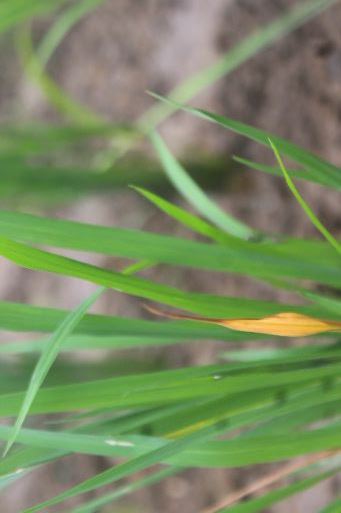
Disease: Tungro